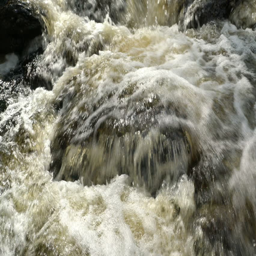
a rough mountain stream flows between the rocks